Anglican Church of Korea

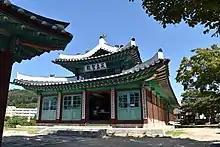
Ganghwa Anglican Cathedral

The Anglican Church of Korea can be traced back to November 1, 1889, when Bishop Charles John Corfe was ordained at Westminster Abbey and inaugurated as the first diocesan bishop of Joseon (Korea). With his colleagues who had been invited to join the mission, he arrived in Incheon Port on 29 September 1890. which is the first Anglican Church in Korea was established by him and Eli Barr Landis (1865–1898) on September 30, 1891 at Nae-dong, Jung-gu, Incheon. He initiated his work in the Seoul area, including Gyeonggi and Chungcheong provinces. He first opened a number of educational institutions, medical facilities and social work centers across the country, such as the Sinmyeong (Faith and Enlightenment) schools and the hospitals in the vicinities of Incheon, Yeoju and Jincheon as well as orphanages in Suwon and Anjung. The Anglican missionaries also sought possible ways for the church to be integrated into Korean culture. As a result of that effort, there are several Anglican Church buildings which were constructed in the traditional Korean architecture and which survive today such as Ganghwa Anglican Cathedral. In addition, the early missionaries made pioneering contributions to Korean studies.